Max George

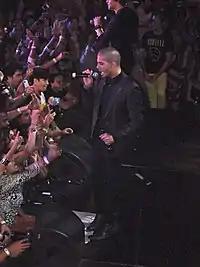
George during a live performance

In 2009, a mass audition was held by Jayne Collins to form a boy band, after successfully launching Parade and The Saturdays. George auditioned and was selected as one of five members, along with Nathan Sykes, Siva Kaneswaran, Tom Parker and Jay McGuiness out of the thousands of others who auditioned. The band was formed and together they worked on their debut album before finding a perfect name for their band, The Wanted. Their debut single "All Time Low" was released on 25 July 2010, debuted at number one on the UK Singles Chart. Their second single, "Heart Vacancy" was released on 17 October 2010. The song hit number two on the UK Singles Chart, and at number 18 in Ireland. Their third single, "Lose My Mind" was released on 26 December 2010. The song peaked number 19 on the UK Singles Chart, and peaked at number 30 in Ireland. In 2011, the single was released in Germany and in 2012, in the United States. In 2013, in support of a crossover appeal to the American music market, the group starred in their own reality series on E!. The series, "The Wanted Life" only aired for one season.